All Things Must Pass

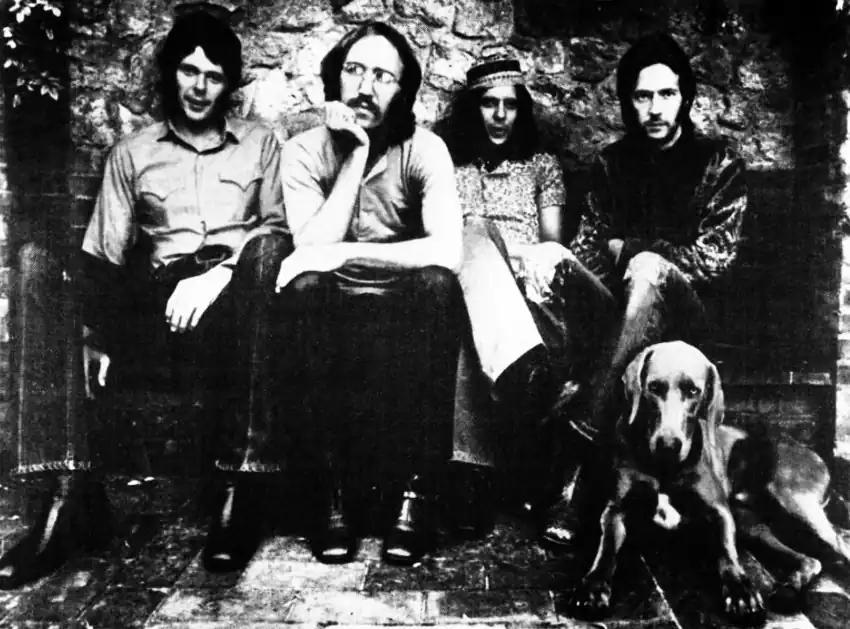
Jim Gordon, Carl Radle, Bobby Whitlock and Eric Clapton formed Derek and the Dominos while participating in the sessions for "All Things Must Pass".

The precise line-up of contributing musicians is open to conjecture. Due to the album's big sound and the many participants on the sessions, commentators have traditionally referred to the grand, orchestral nature of this line-up. In 2002, music critic Greg Kot described it as "a who's who of the decade's rock royalty", while Harris writes of the cast taking on "a Cecil B. De Mille aspect".